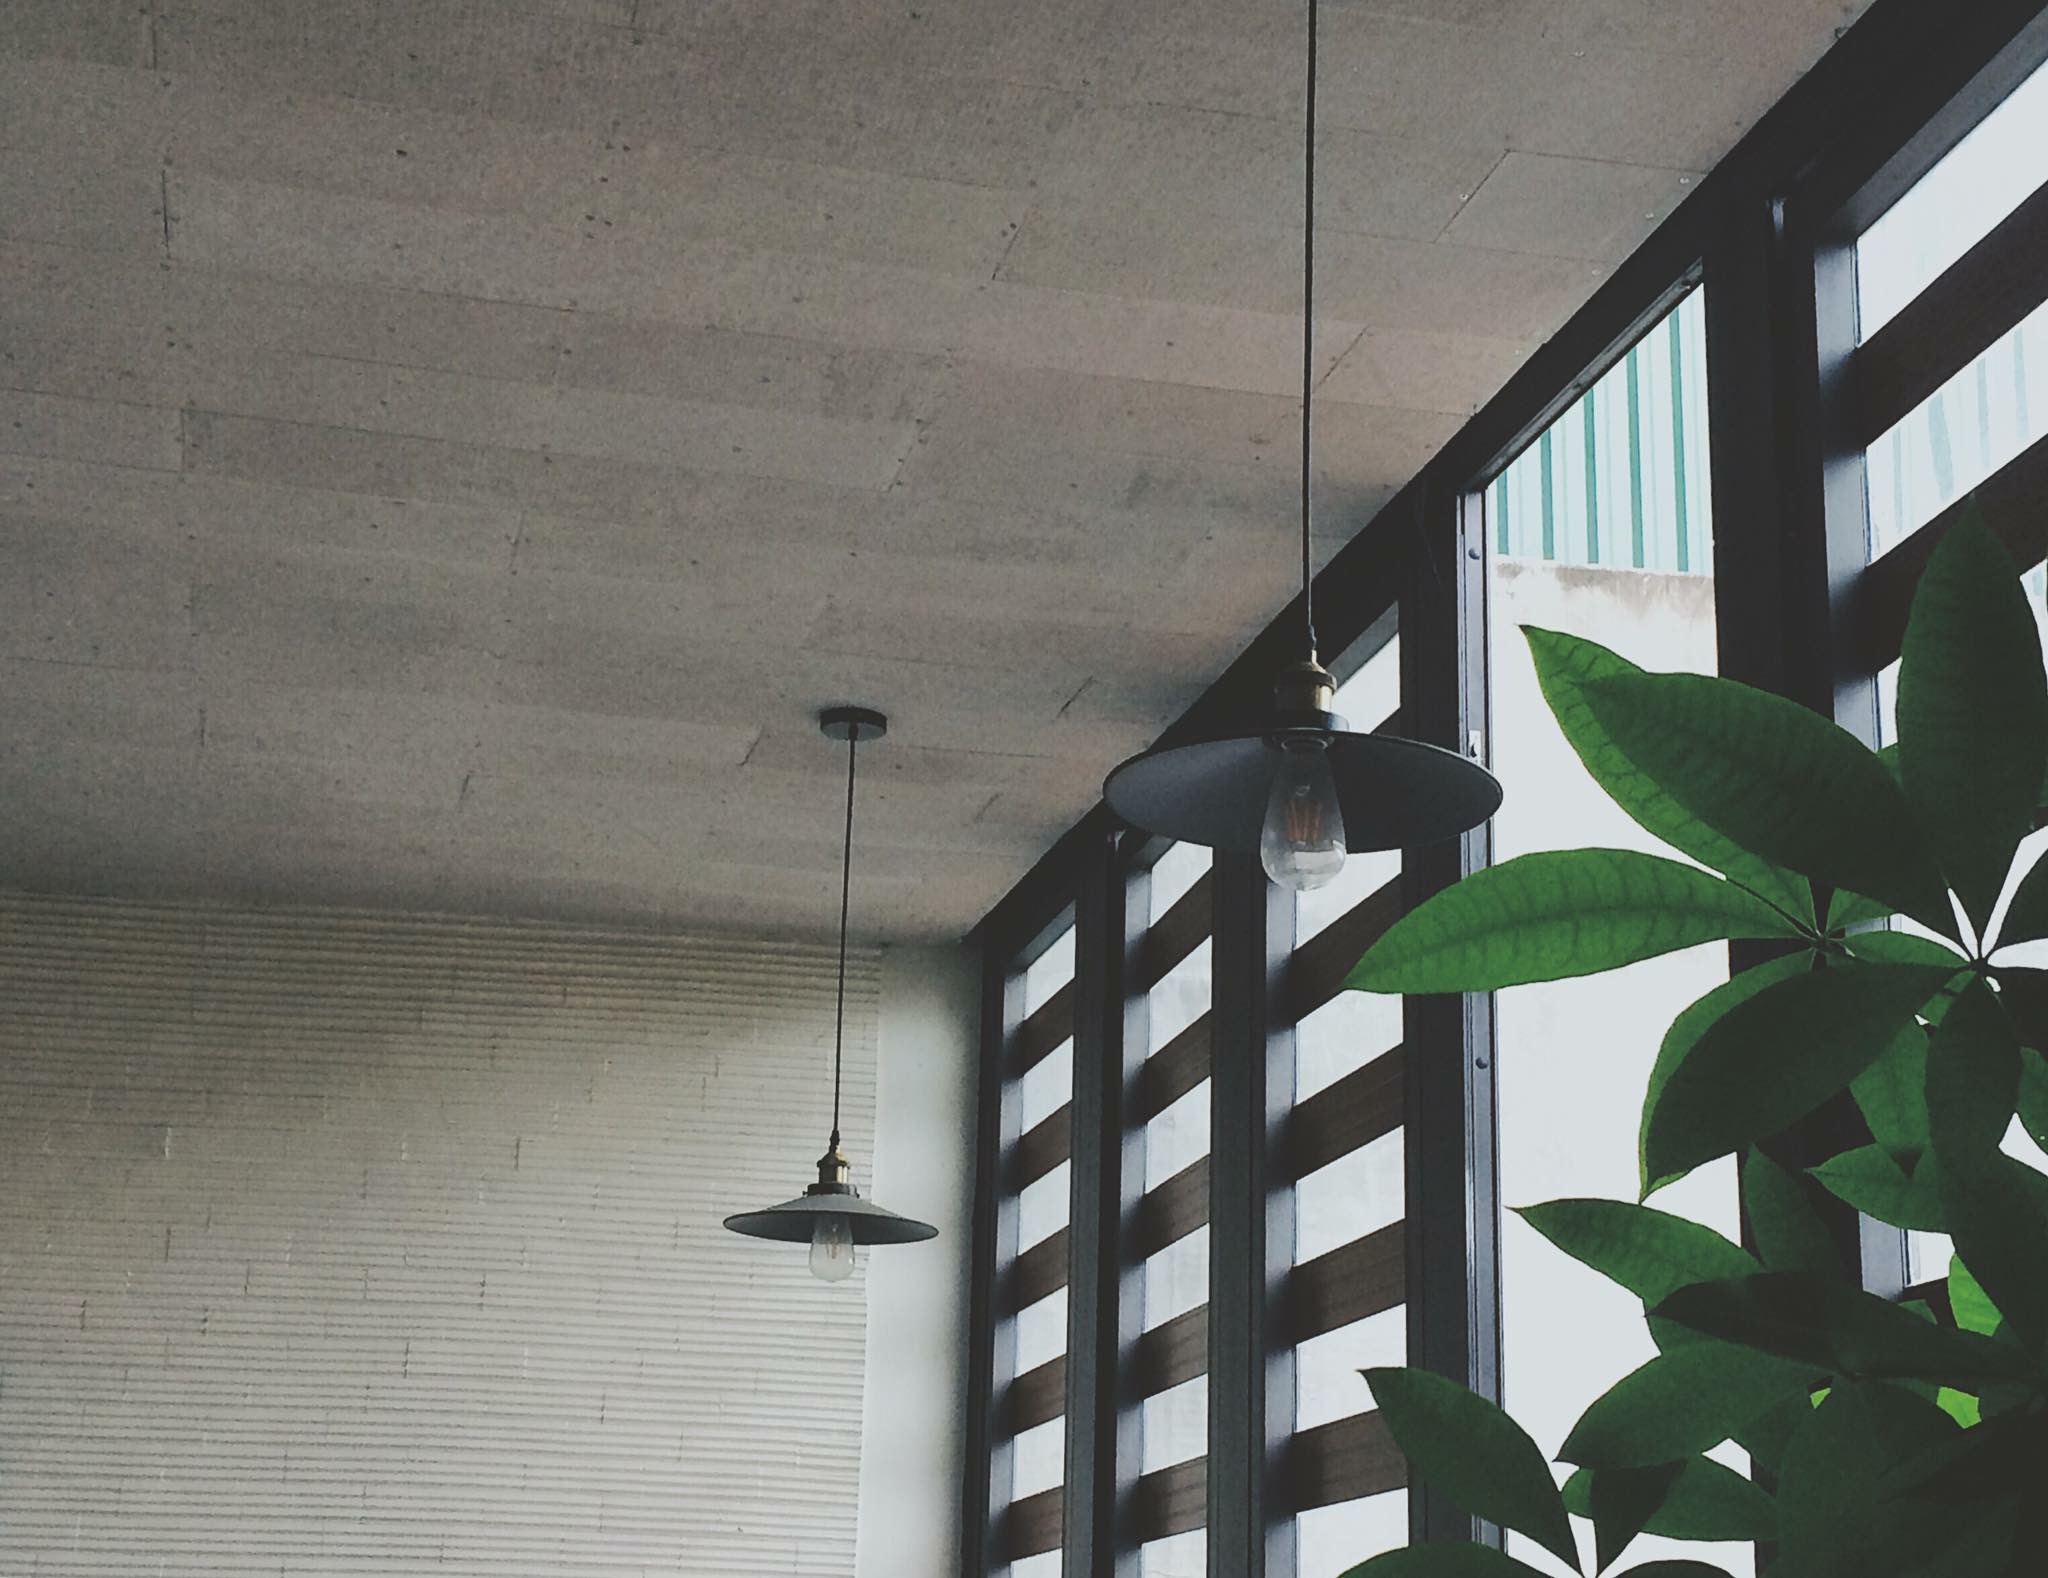
window, architecture, wall, structure, ceiling, daylighting, glass, roof, angle, house, facade